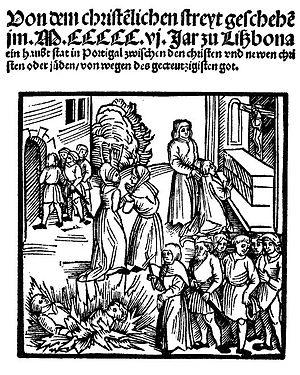
Le massacre de Lisbonne connu aussi sous les noms de pogrom de Lisbonne ou tuerie de la Pâques 1506 est un massacre qui eut lieu dans les rues de Lisbonne, au Portugal, entre le 19 et le 21 avril 1506. Durant ces trois jours, des milliers de Juifs, récemment convertis de force au catholicisme, furent traqués, torturés, violés et massacrés par la foule. Le bilan de ce massacre est d'environ 2 000 morts.